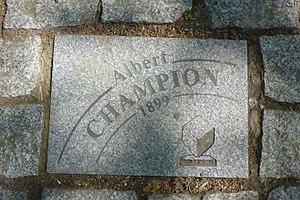
Albert Champion, né le 5 avril 1878 à Paris et mort le 26 octobre 1927 également à Paris, est un coureur cycliste français. En 1899, il remporte la quatrième édition de Paris-Roubaix, alors courue derrière des entraîneurs à motocyclette. Il se rend peu après aux États-Unis où il dispute des courses sur piste derrière motos, un type de compétition alors populaire dans ce pays. De retour en France, il remporte en 1904 le championnat de France de demi-fond.